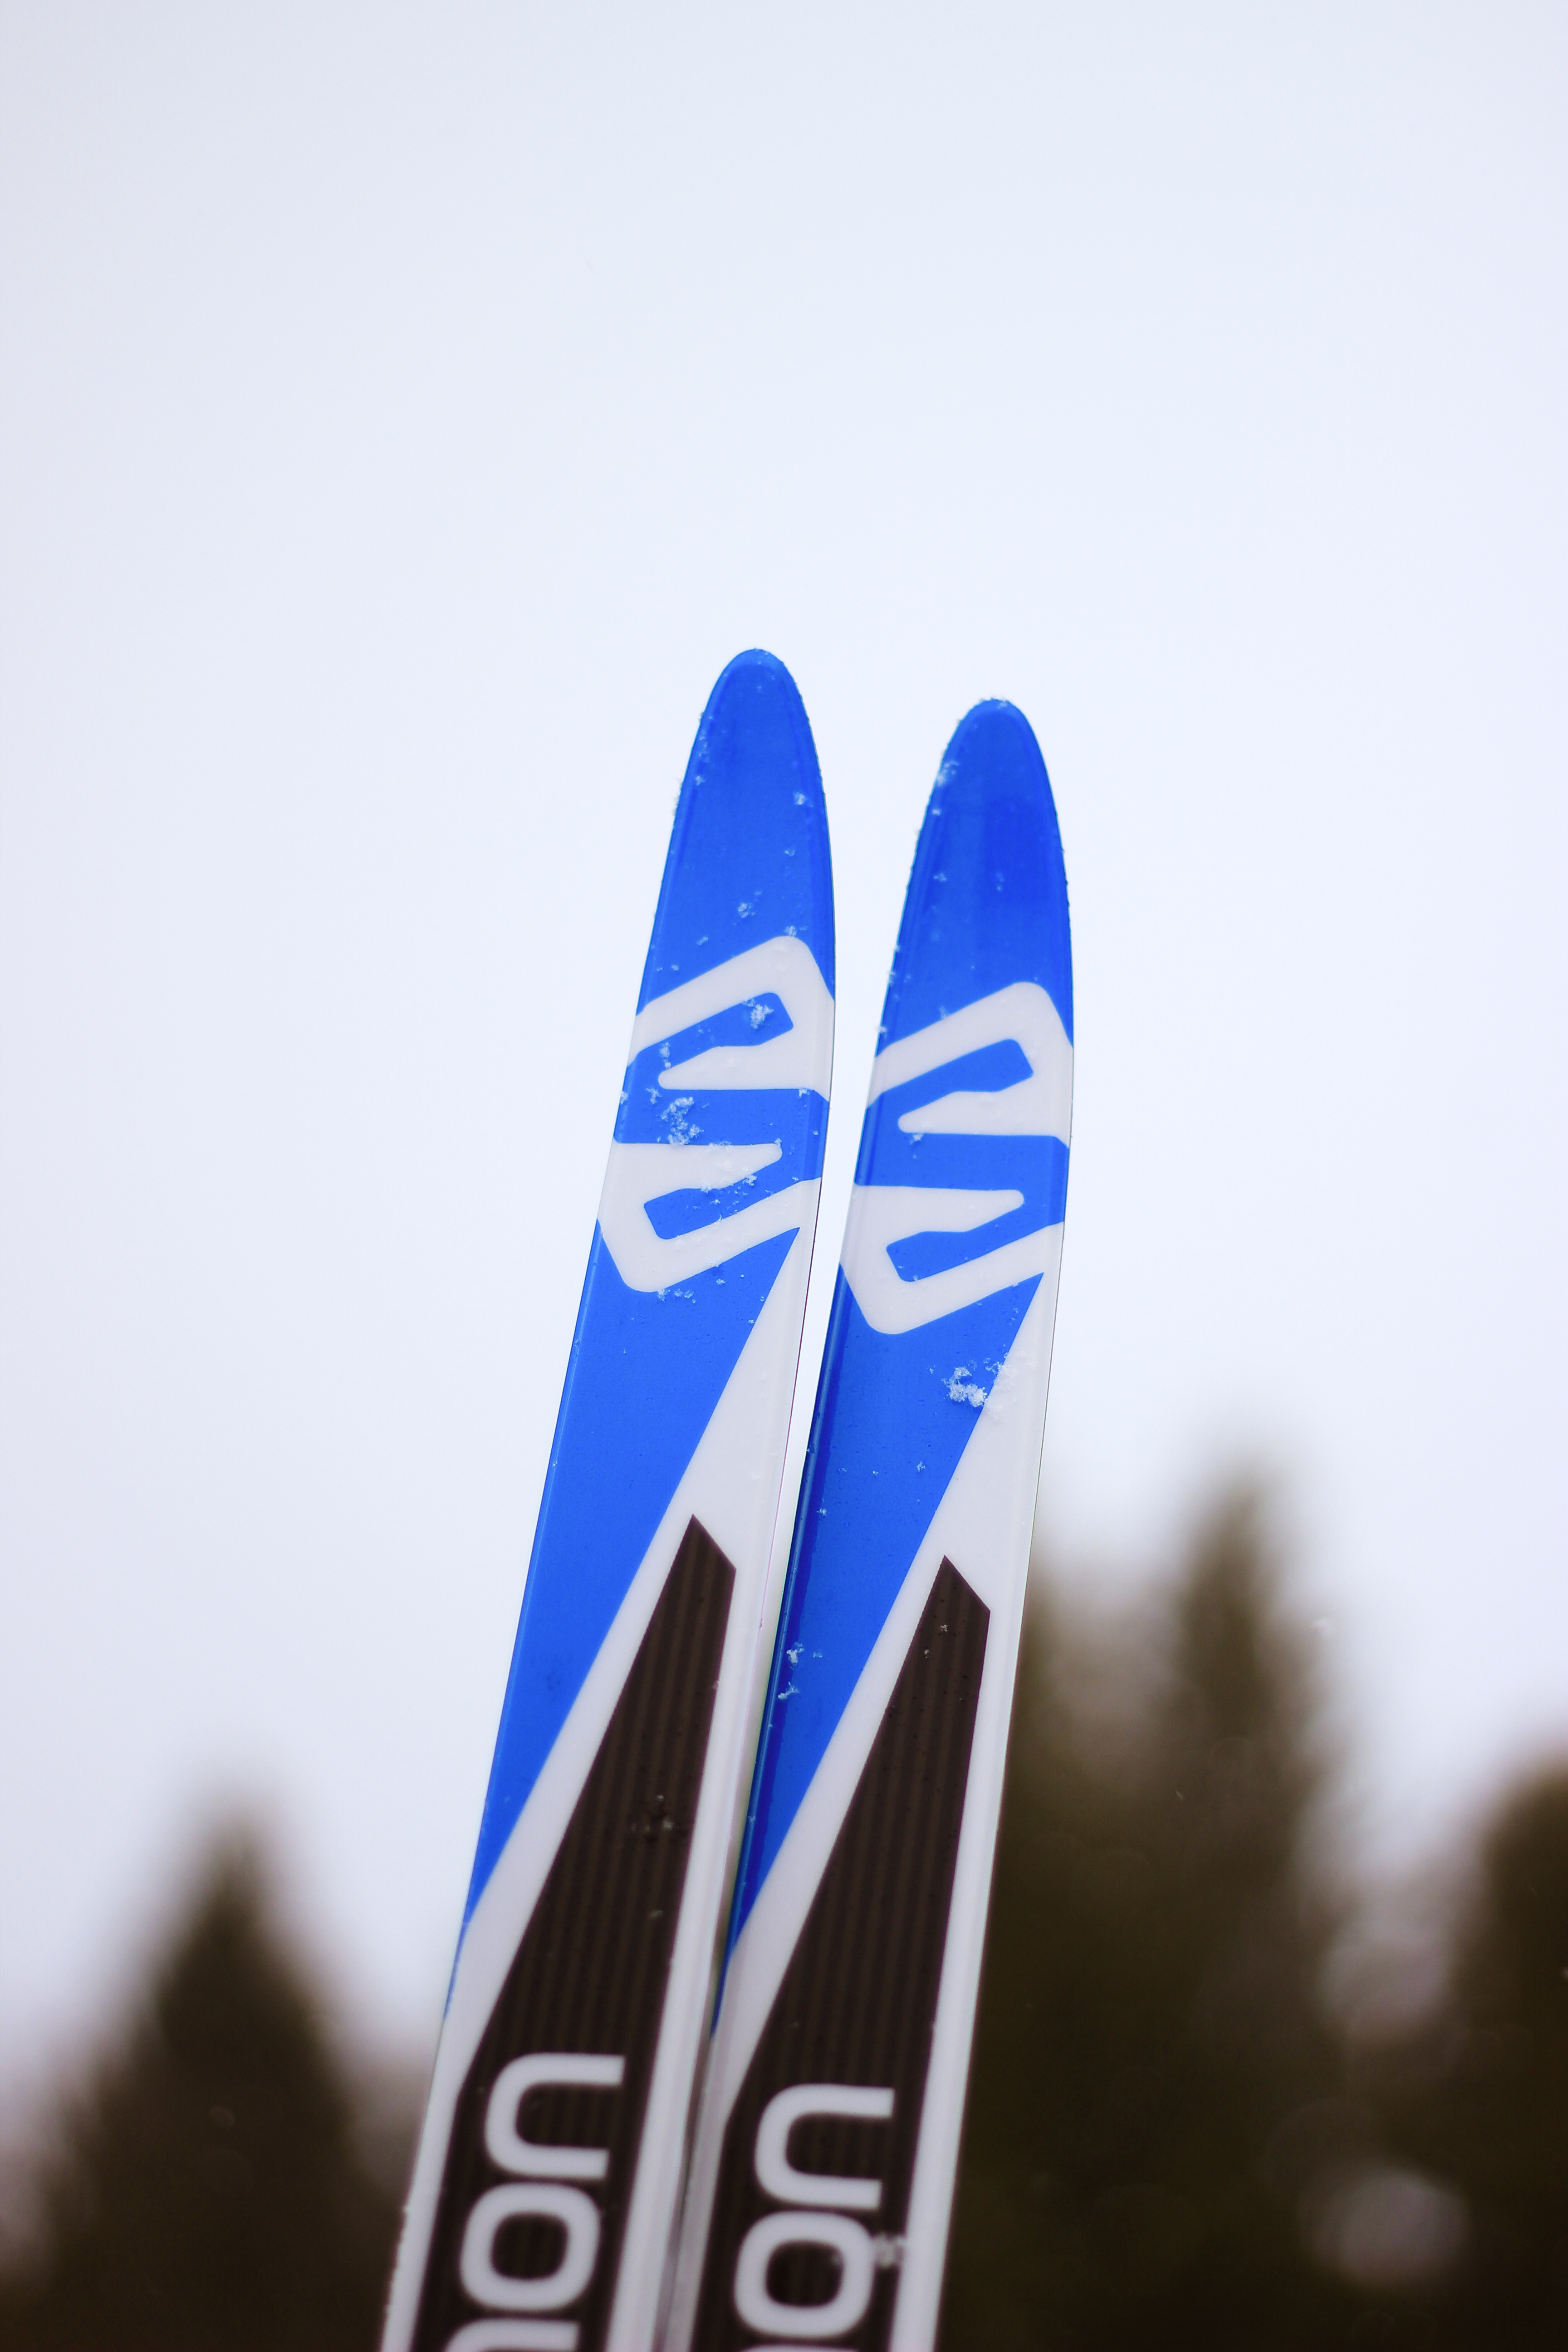
snow, winter, skiing, white, blue, black, glasses, electric blue, logo, brand, trademark